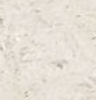
Surface type: compacted